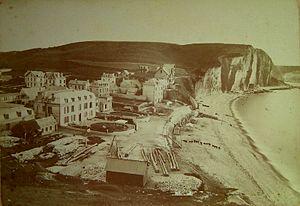
Les Petites-Dalles est un hameau partagé entre Sassetot-le-Mauconduit et Saint-Martin-aux-Buneaux, communes du département de Seine-Maritime, dans la région Normandie, en France. Cette situation particulière fait qu'il est également partagé entre deux cantons, deux arrondissements et même deux diocèses.